Oi u luzi chervona kalyna

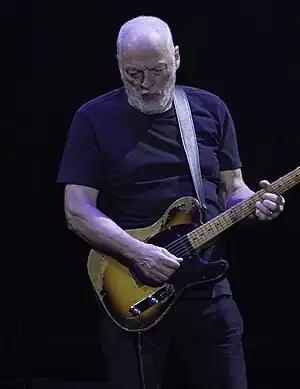
David Gilmour of Pink Floyd created an original song around Khlyvnyuk's vocal track of "Oh, the Red Viburnum..."

The first artist to remix Khlyvnyuk's rendition was South African musician The Kiffness in early March. At the end of the same month, Ukrainian ice dancers Oleksandra Nazarova and Maksym Nikitin performed to the song at the 2022 World Figure Skating Championships in protest of the invasion.